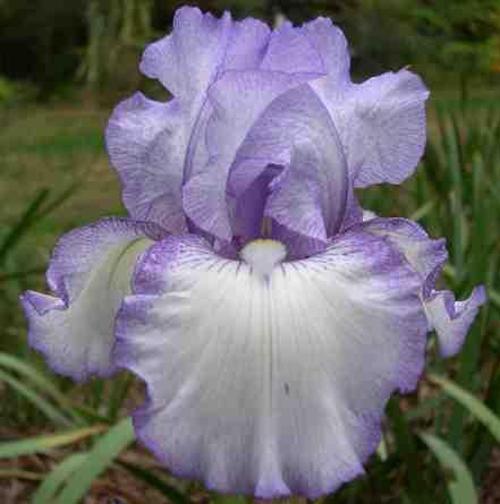
Flower: Iris